Thundering Dawn

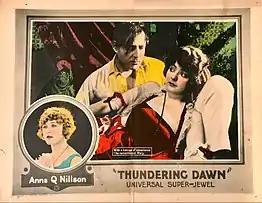

The typhoon scene at the end of the film was shot at the Garson Studio. Forty-six thousand gallons of water was used, along with twelve wind machines which swirled the water around and flooded the Garson Studio. Harry Garson had eight cameras capturing the scene. Lenore Ulrich, who was the star of a David Belasco film, visited the set on the day they filmed this particular scene and said, "It was the most wonderful thing I've ever seen, either on stage or in a studio."